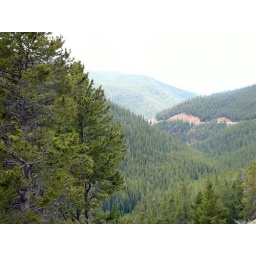
50 in CO, what a difference, the brown patch along the trees is the road